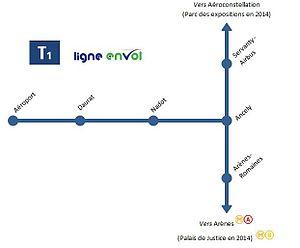
tracé de la future ligne envol selon les sources de tisséo
La ligne T2 du tramway de Toulouse est la seconde ligne du réseau de tramway de l'agglomération toulousaine. Mise en service le 11 avril 2015 elle relie le palais de justice de Toulouse à l'aéroport de Toulouse-Blagnac en 32 minutes avec une fréquence au quart d'heure.